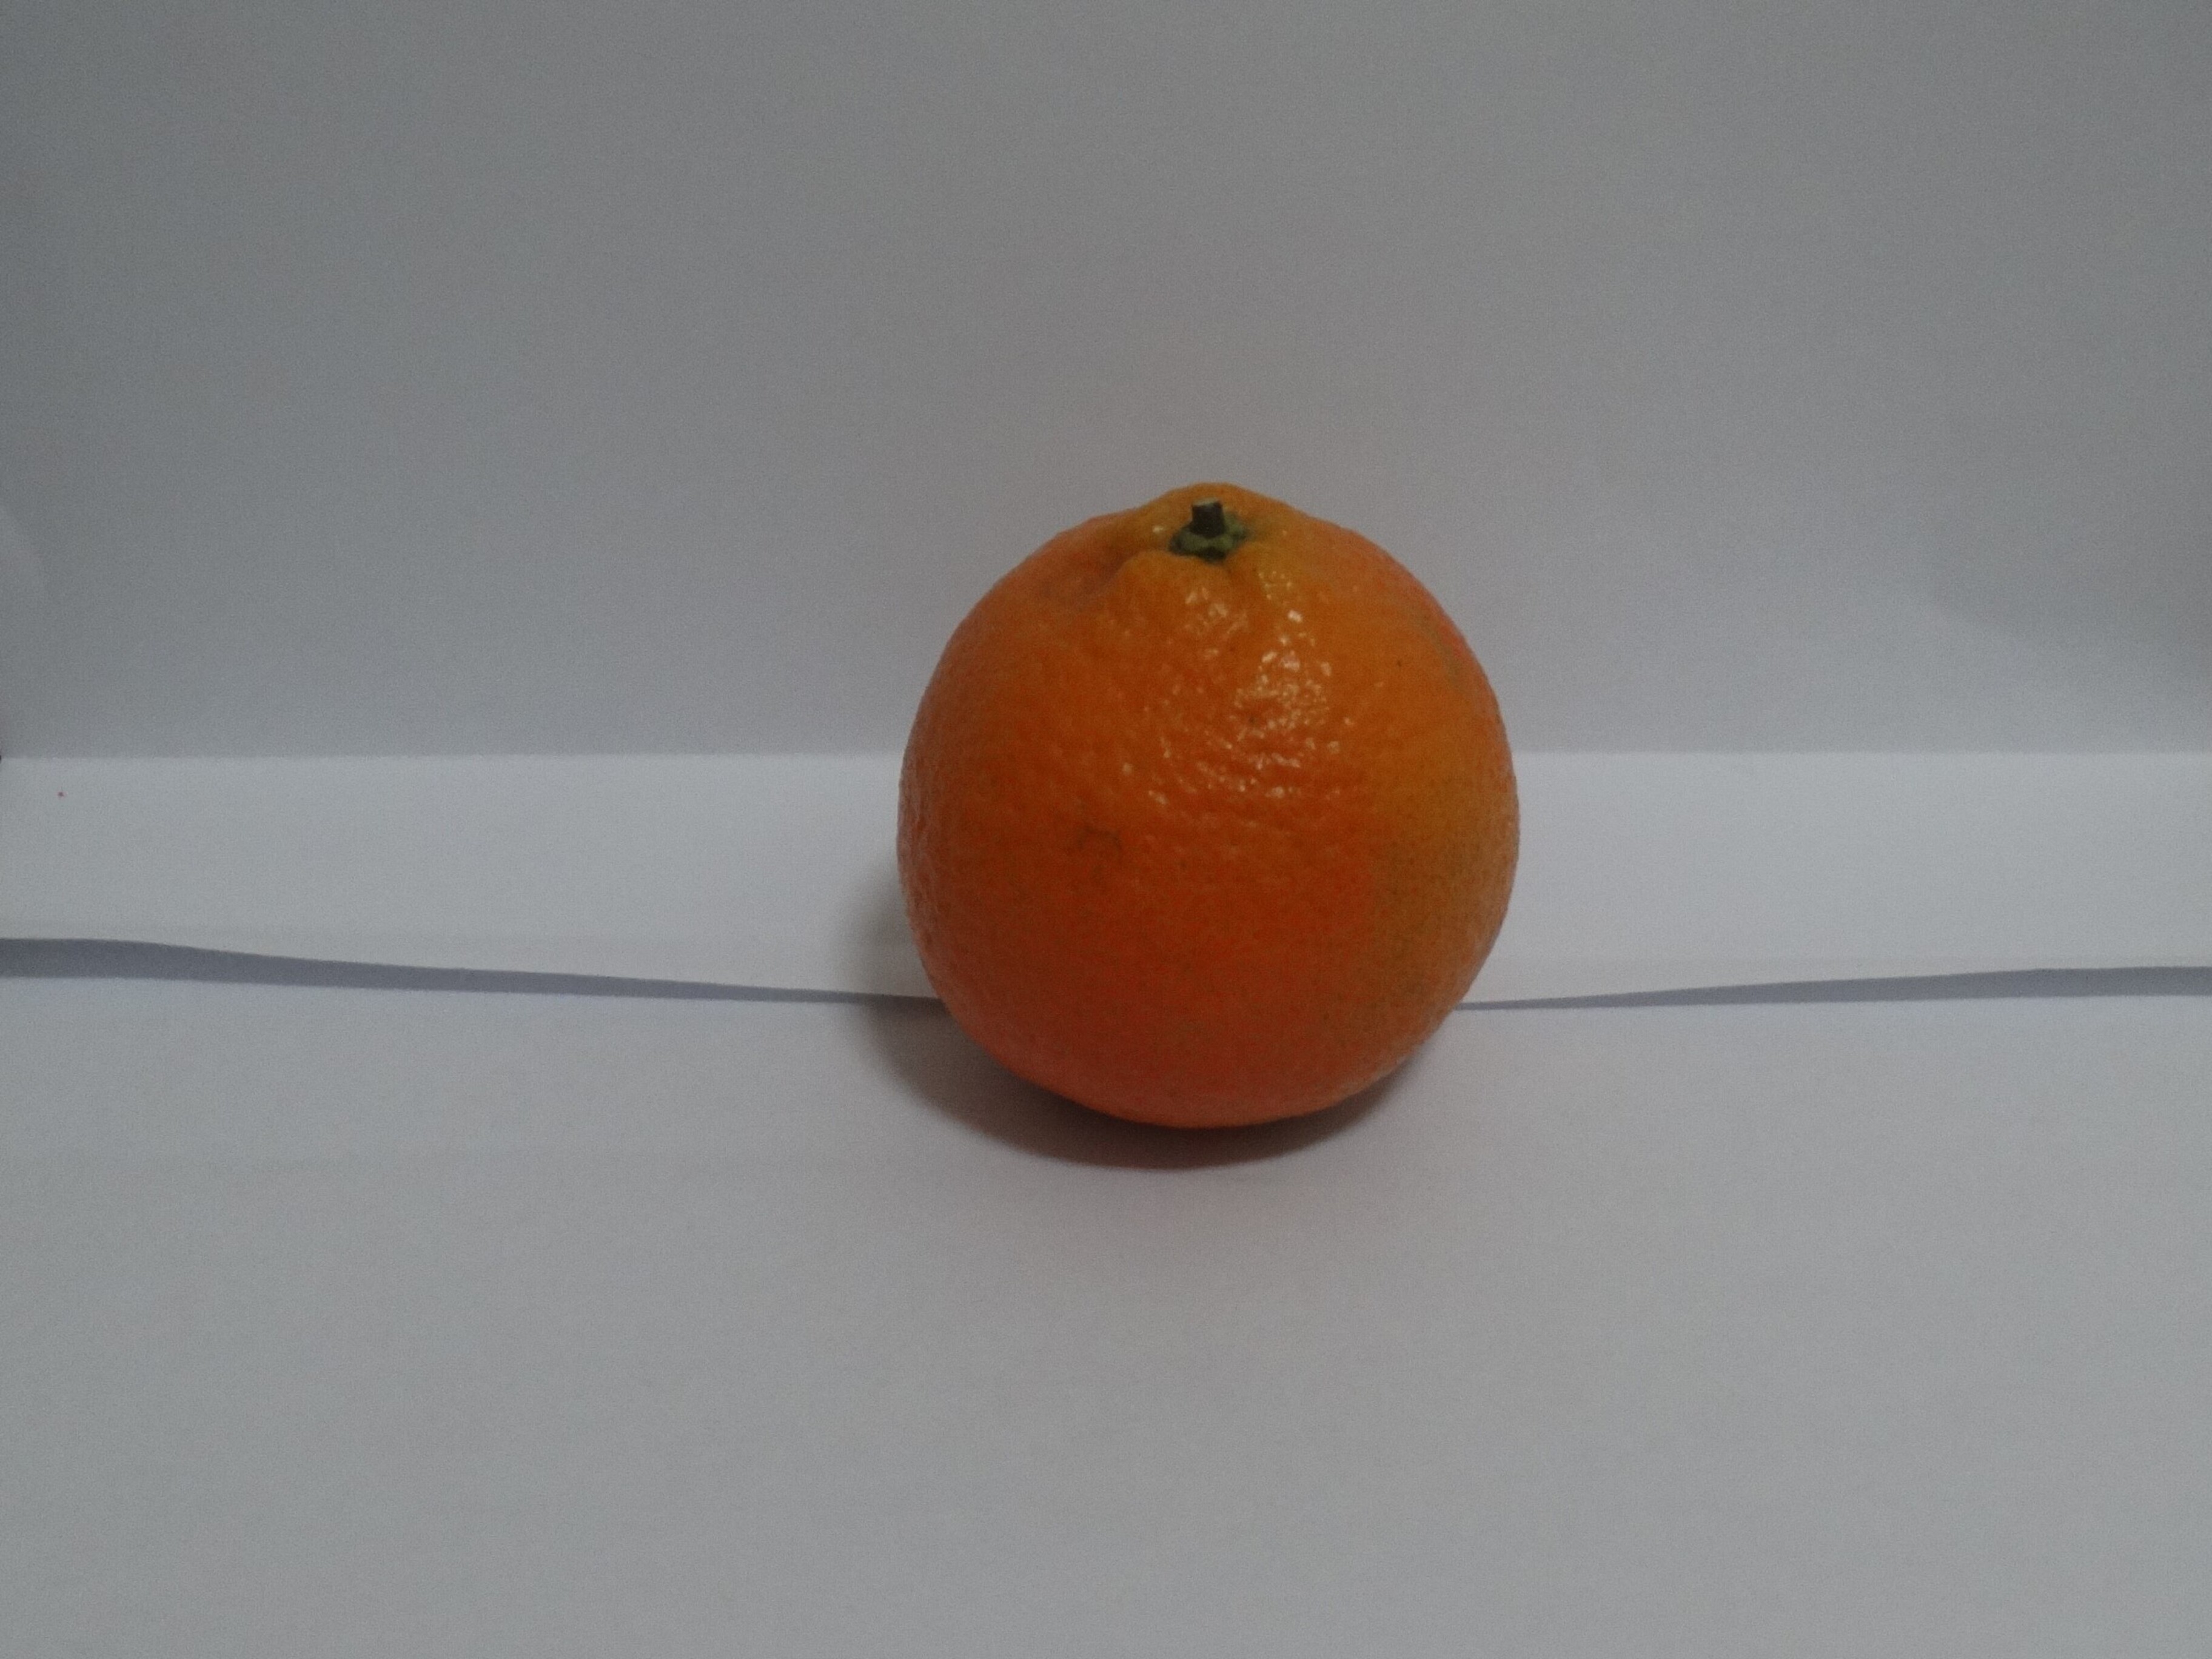
Citrus fruit variety: tankan